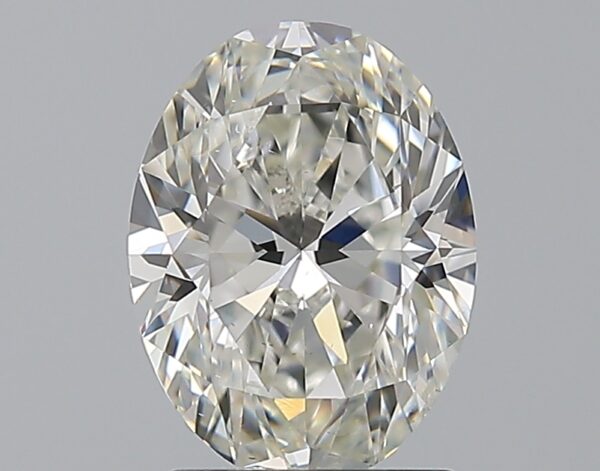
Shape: oval
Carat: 2
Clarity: SI1
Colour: H
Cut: VG
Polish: EX
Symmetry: EX
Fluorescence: N
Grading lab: GIA
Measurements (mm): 9.39 x 7.05 x 4.54